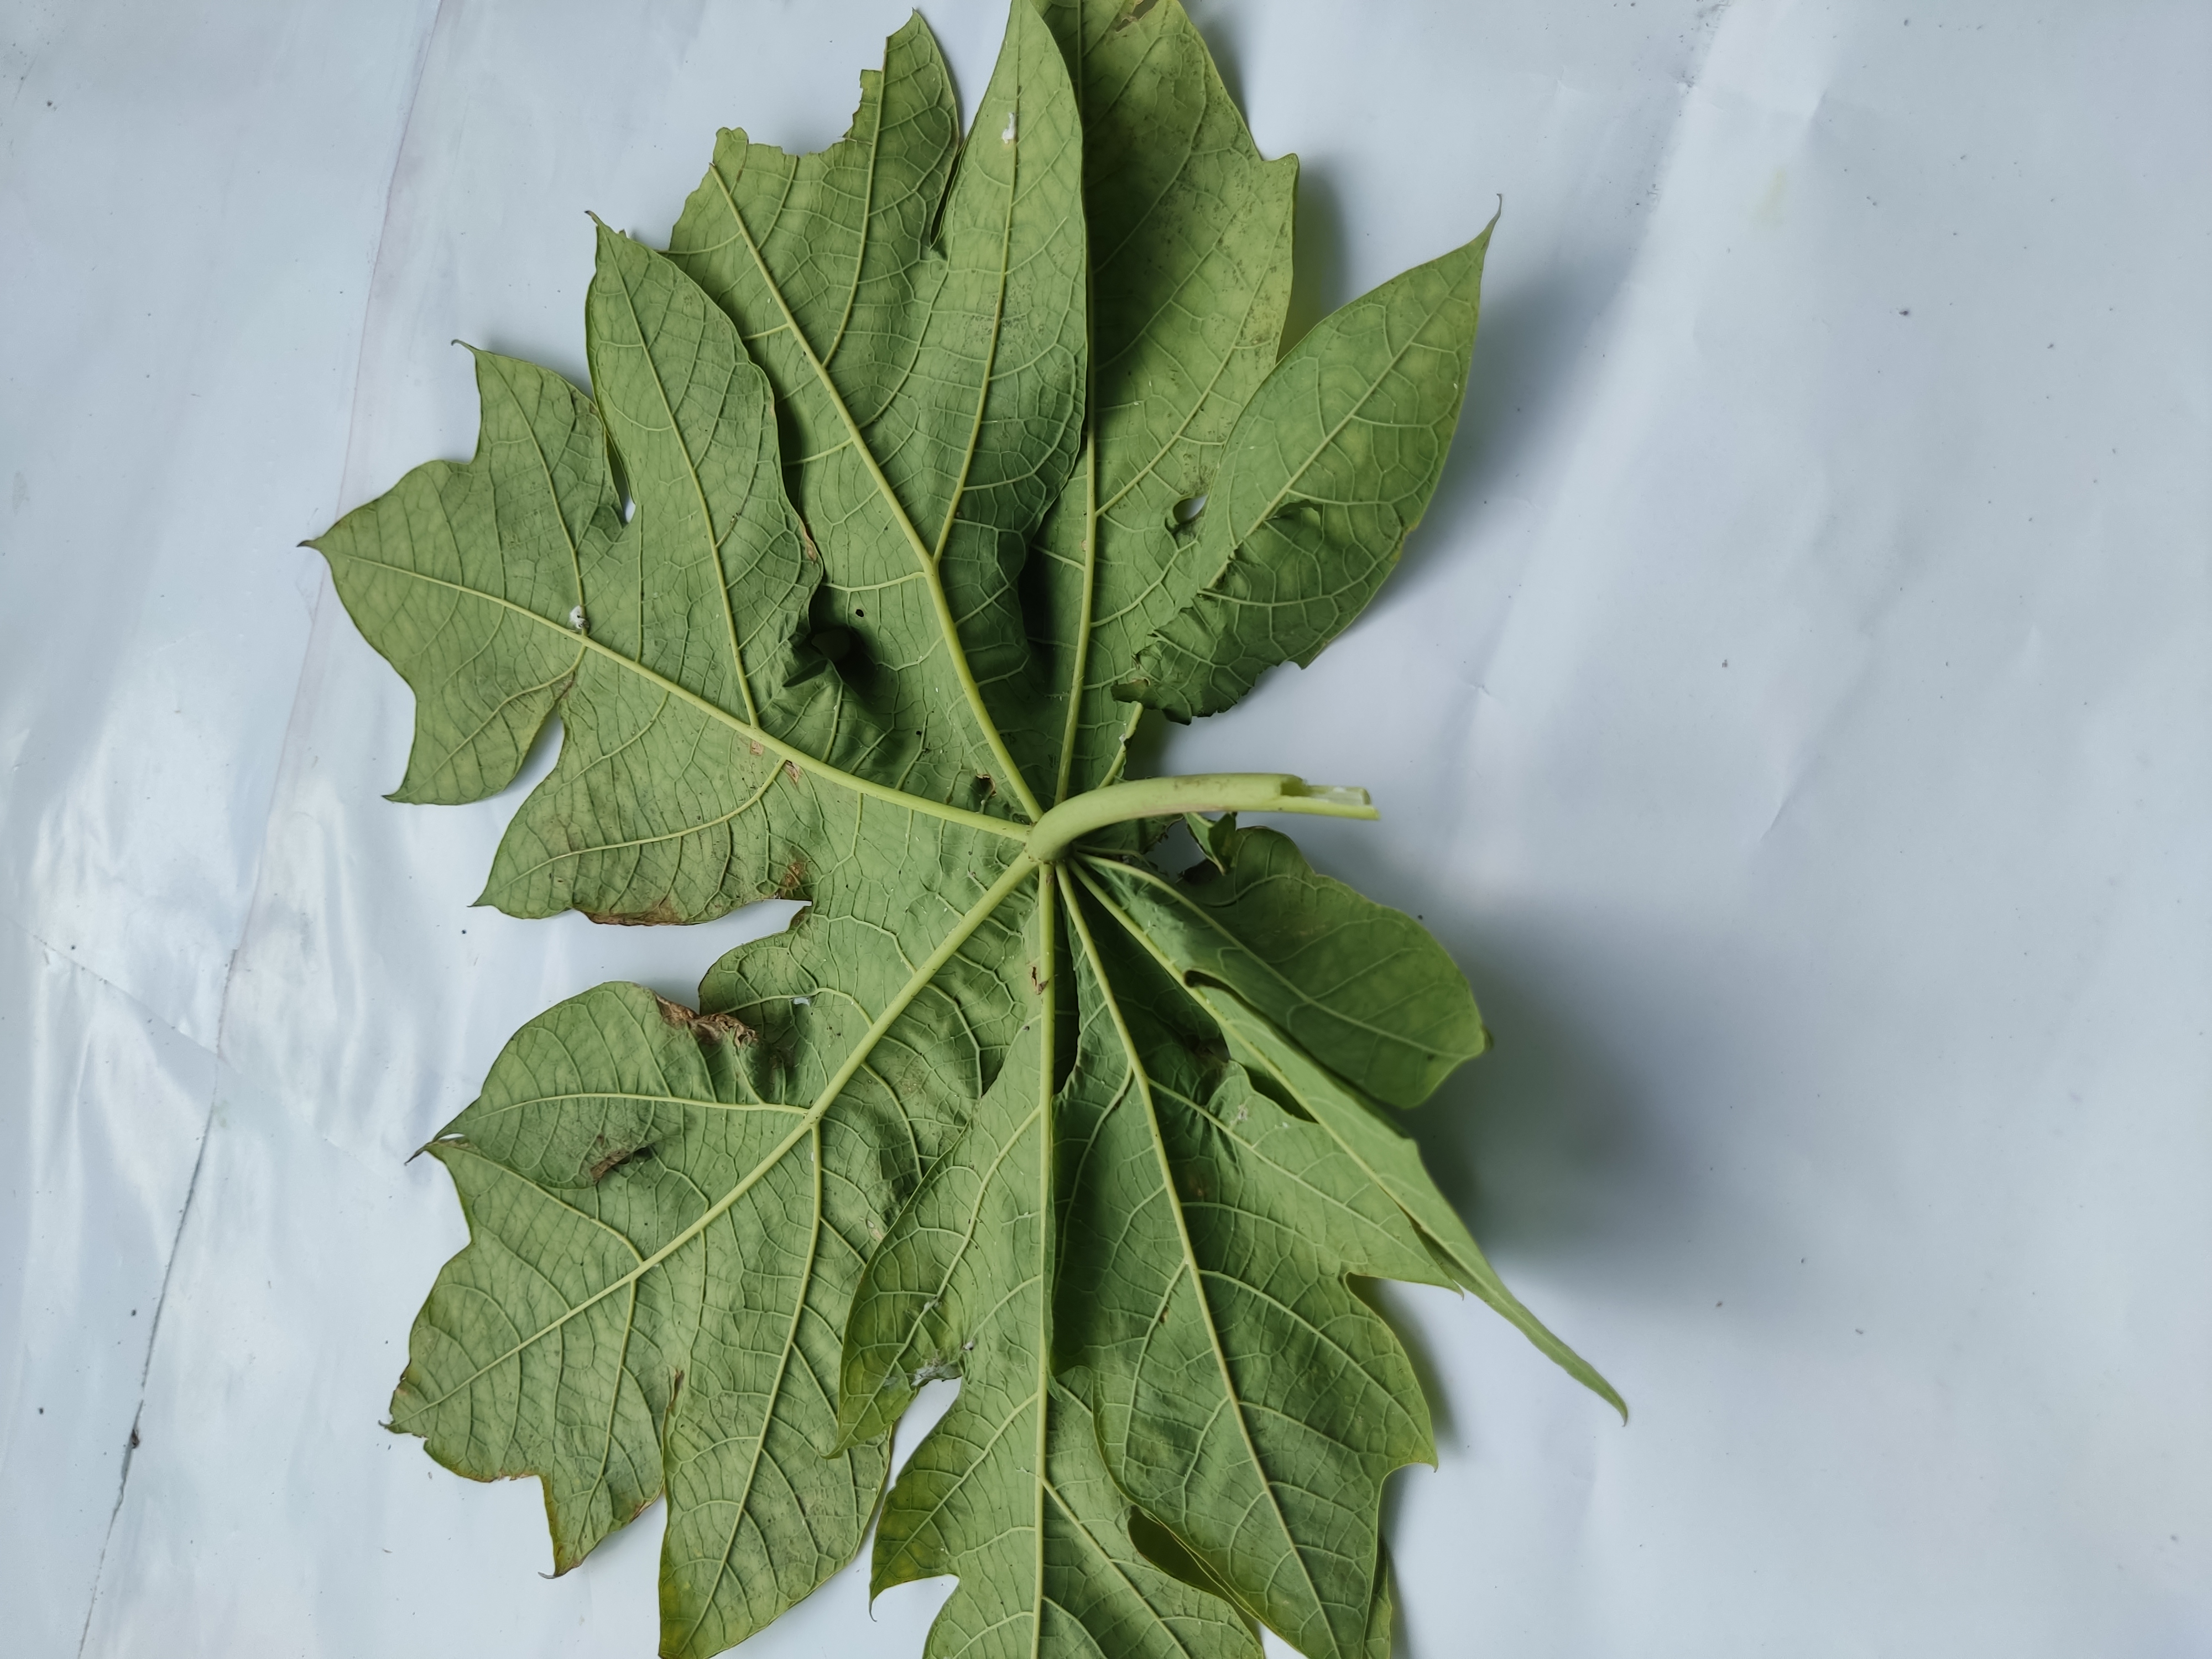
Label: Ring Spot